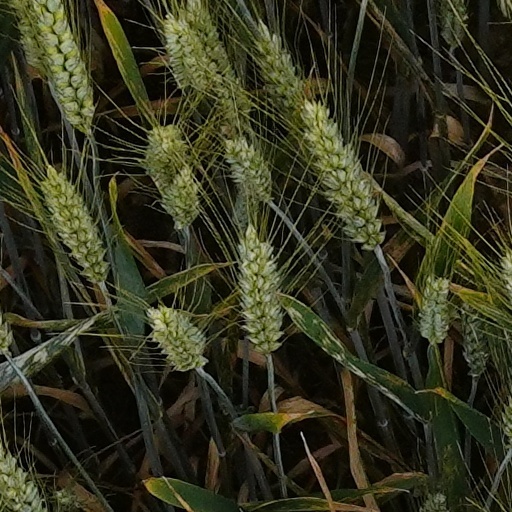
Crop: wheat